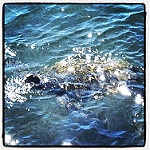
Label: sea